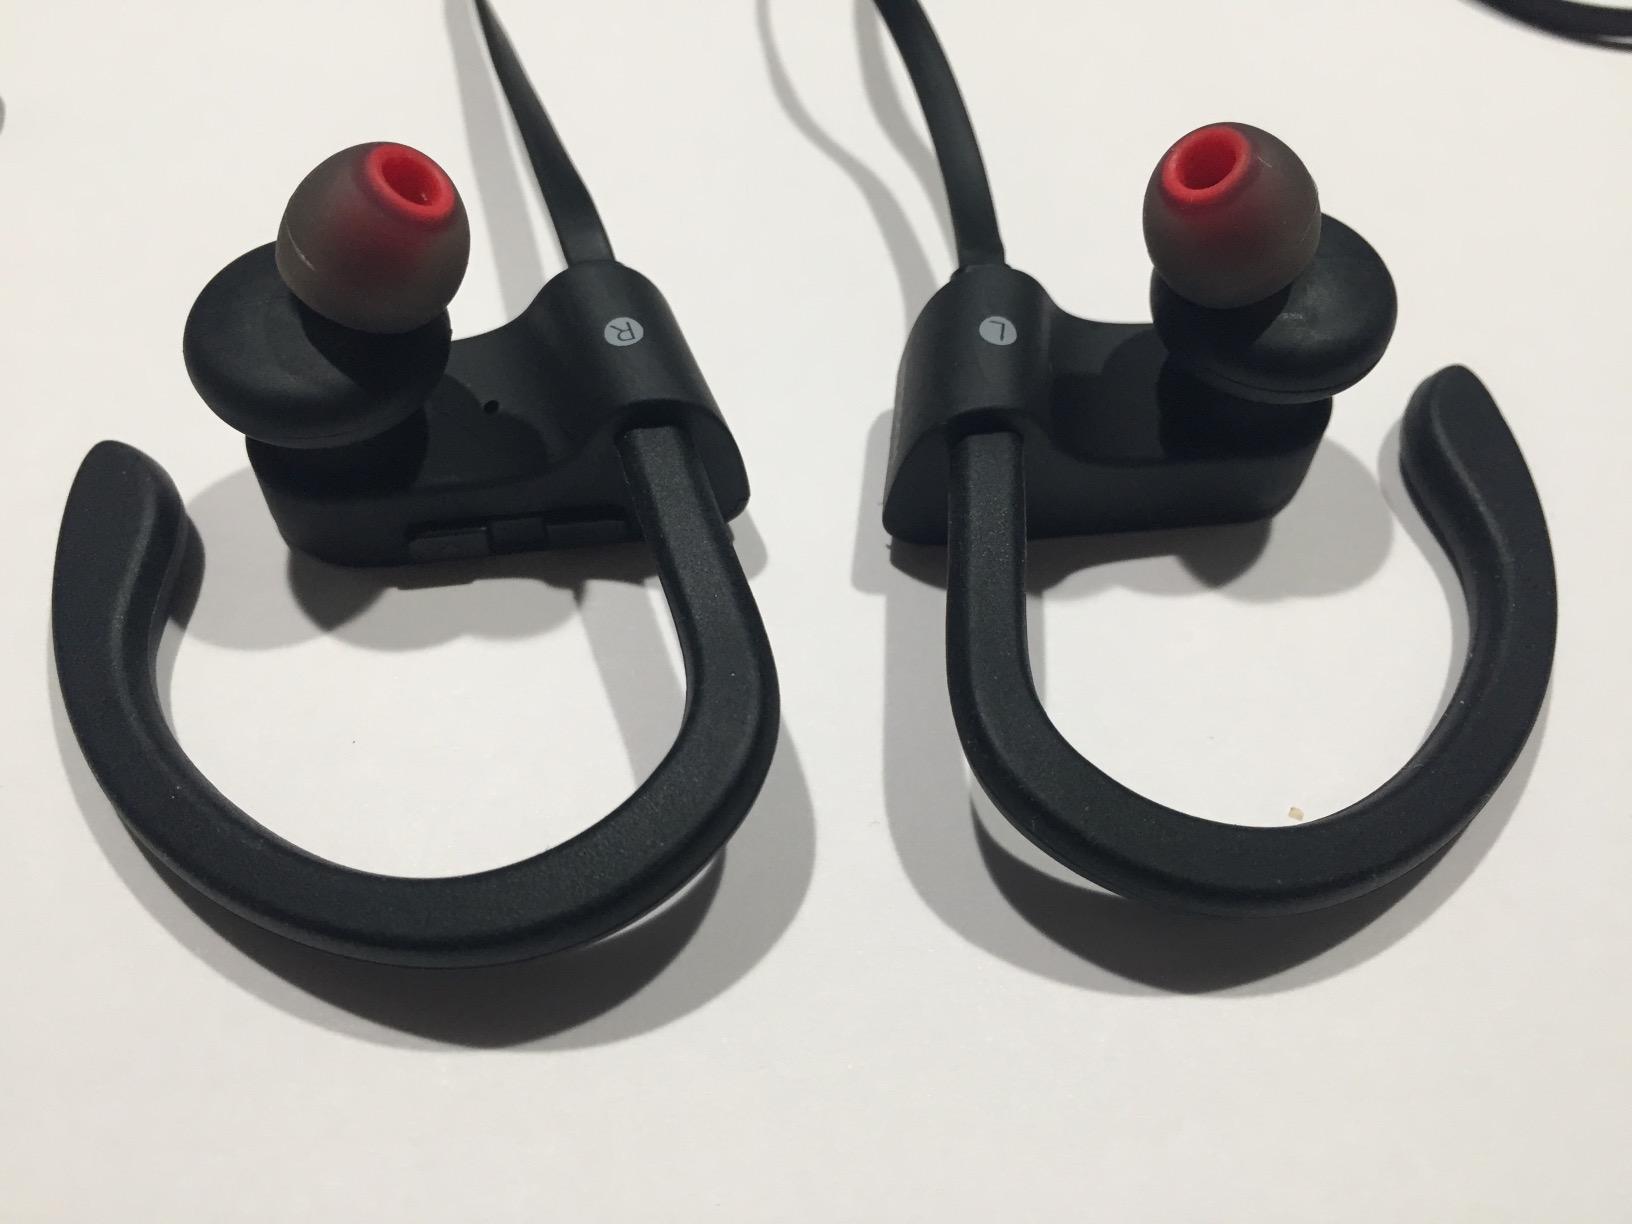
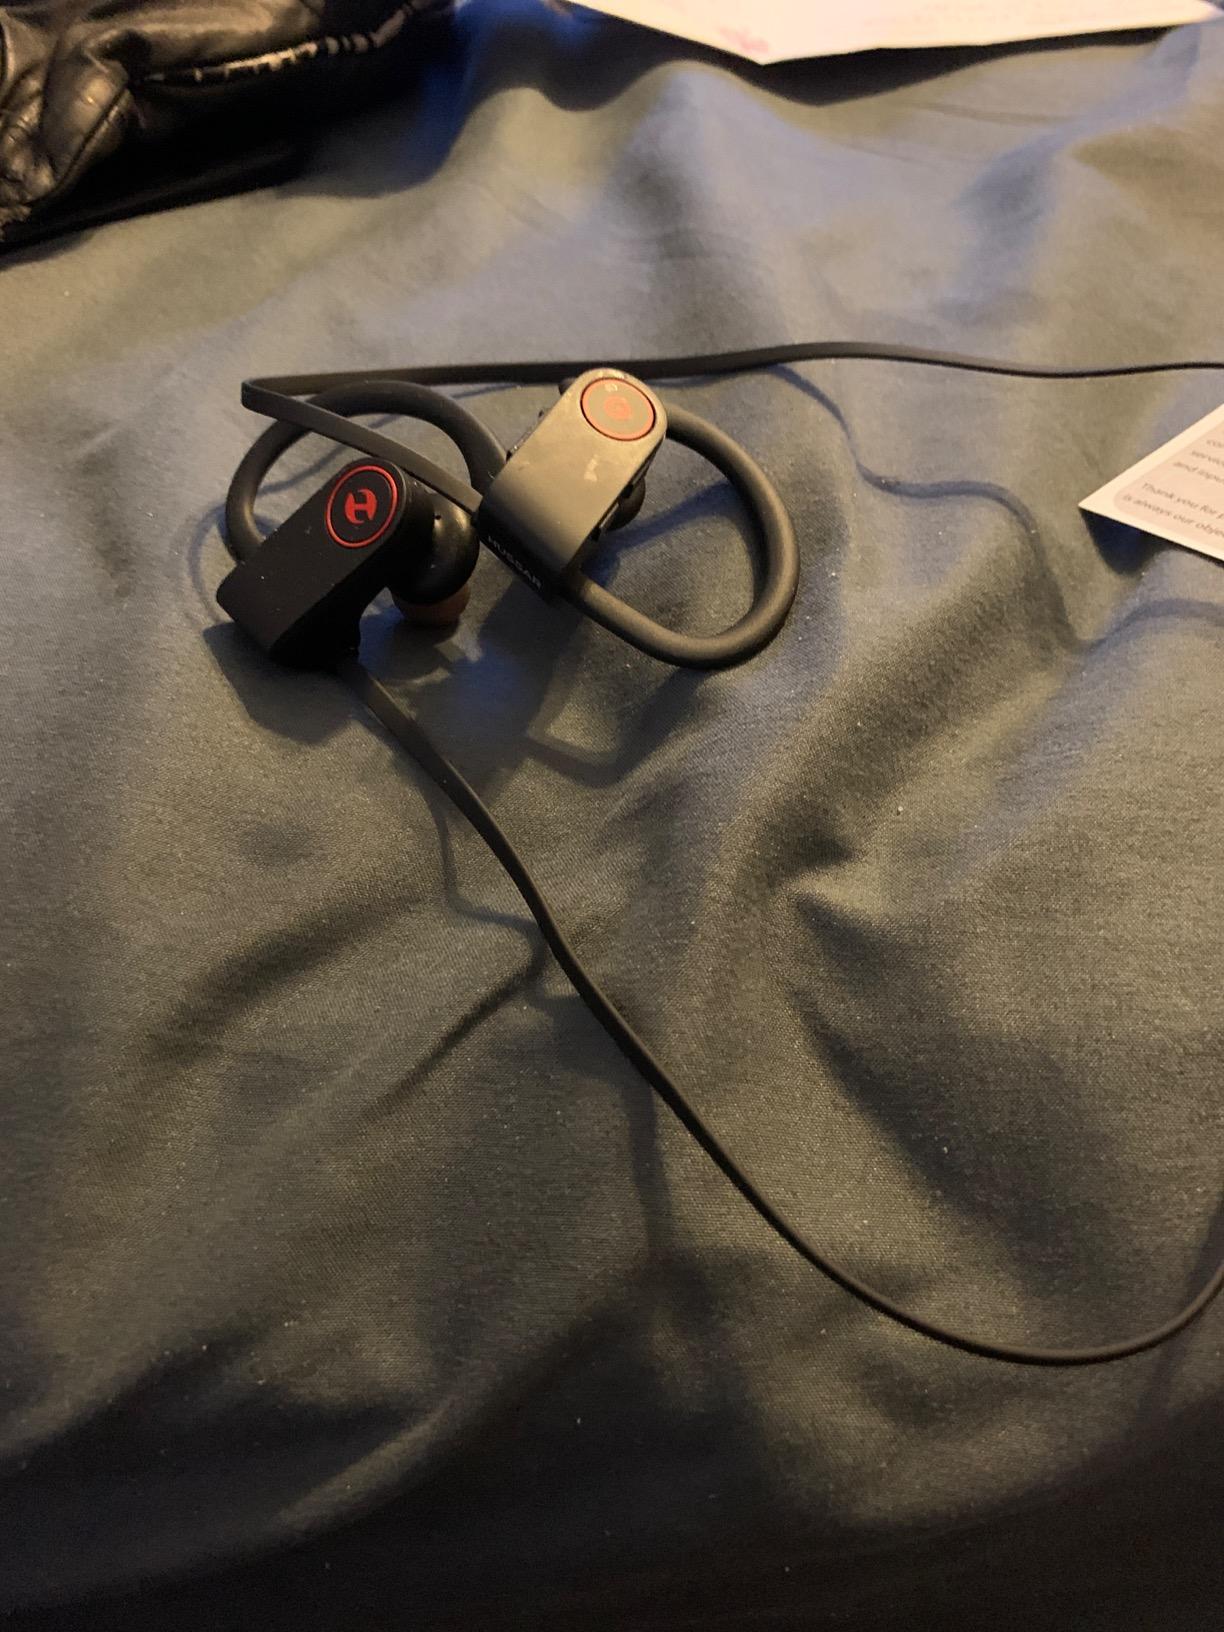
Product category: headphones
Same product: yes